Culture of Brazil

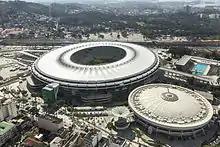
Maracanã Stadium, at the Brazilian Championship, highest division of Brazilian football.

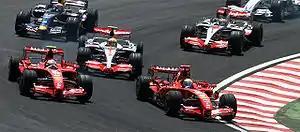
Felipe Massa at the 2007 Brazilian Grand Prix at the Interlagos Circuit in São Paulo.

The theatre was not included in the 1922 Modern Art Week of São Paulo, which marked the beginning of Brazilian Modernism, but Oswald de Andrade's O Rei da Vela written in the 1930s would become the manifesto of the Tropicalismo movement in the 1960s.